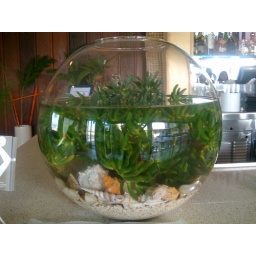
There's a beta fish in every room, and random fish bowls throughout.